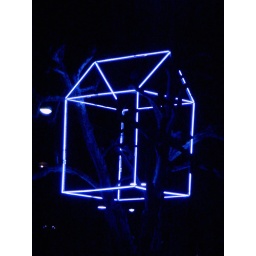
This house in a tree made from neon tubes was part of Geneva's festival of light